Clark Air Base

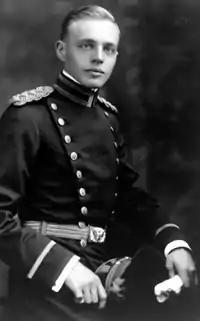
Maj. Harold M. Clark, the namesake of Clark Air Base

Clark Air Base was originally established as Fort Stotsenburg in Sapang Bato, Angeles, Pampanga in 1903 under control of the U.S. Army. A portion of Fort Stotsenburg was officially set aside for the Aviation Section of the Signal Corps and named Clark Field in September 1919 after Harold M. Clark, who died in a seaplane crash in the Miraflores Locks, Panama Canal Zone on May 2, 1919. Clark later served as a landing field for U.S. Army Air Corps medium bombers and accommodated half of the heavy bombers stationed in the Philippines during the 1930s. It was very large for an air field of its day, and in the late summer and fall of 1941, many aircraft were sent to Clark in anticipation of a war with Imperial Japan. However, most of them were destroyed on the ground during an air raid nine hours after the Pearl Harbor attack.